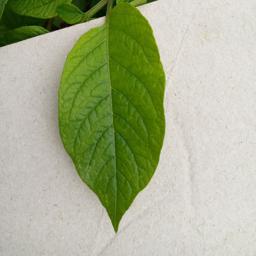
Etiqueta: Sana